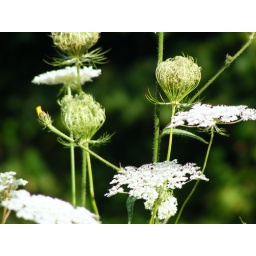
all white, but one yellow flower snuck in there